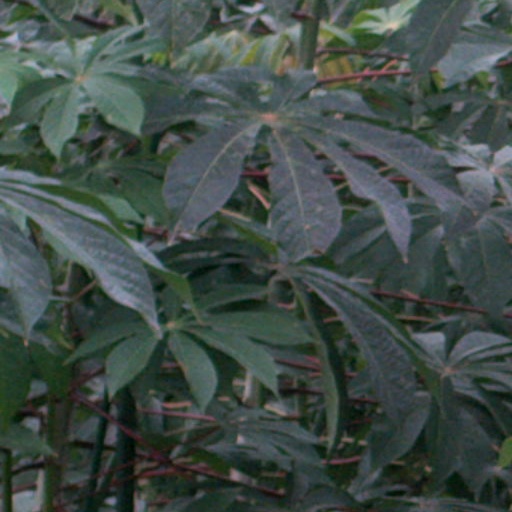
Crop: cassava